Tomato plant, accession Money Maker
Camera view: vertical (180 deg); turntable rotation: 0 degrees
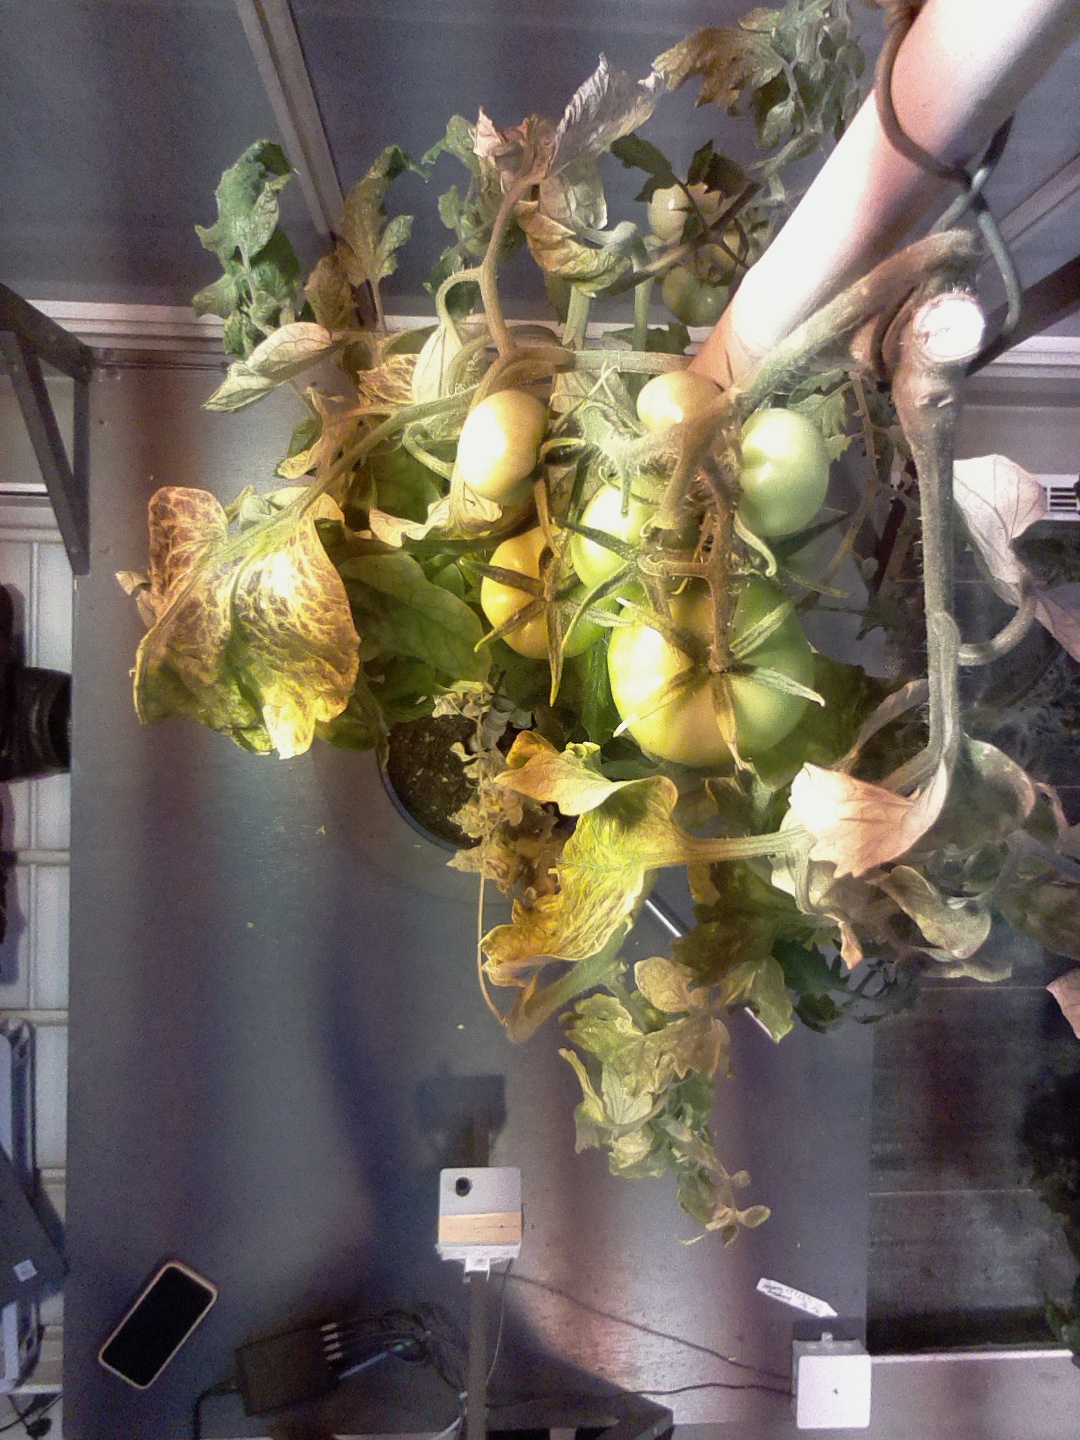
BBCH growth stage 79: 90% -100% of final fruit size